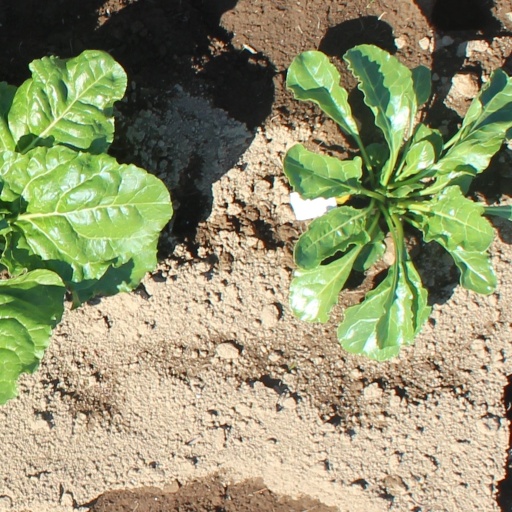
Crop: sugar beet